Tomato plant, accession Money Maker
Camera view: tilt-top (135 deg); turntable rotation: 150 degrees
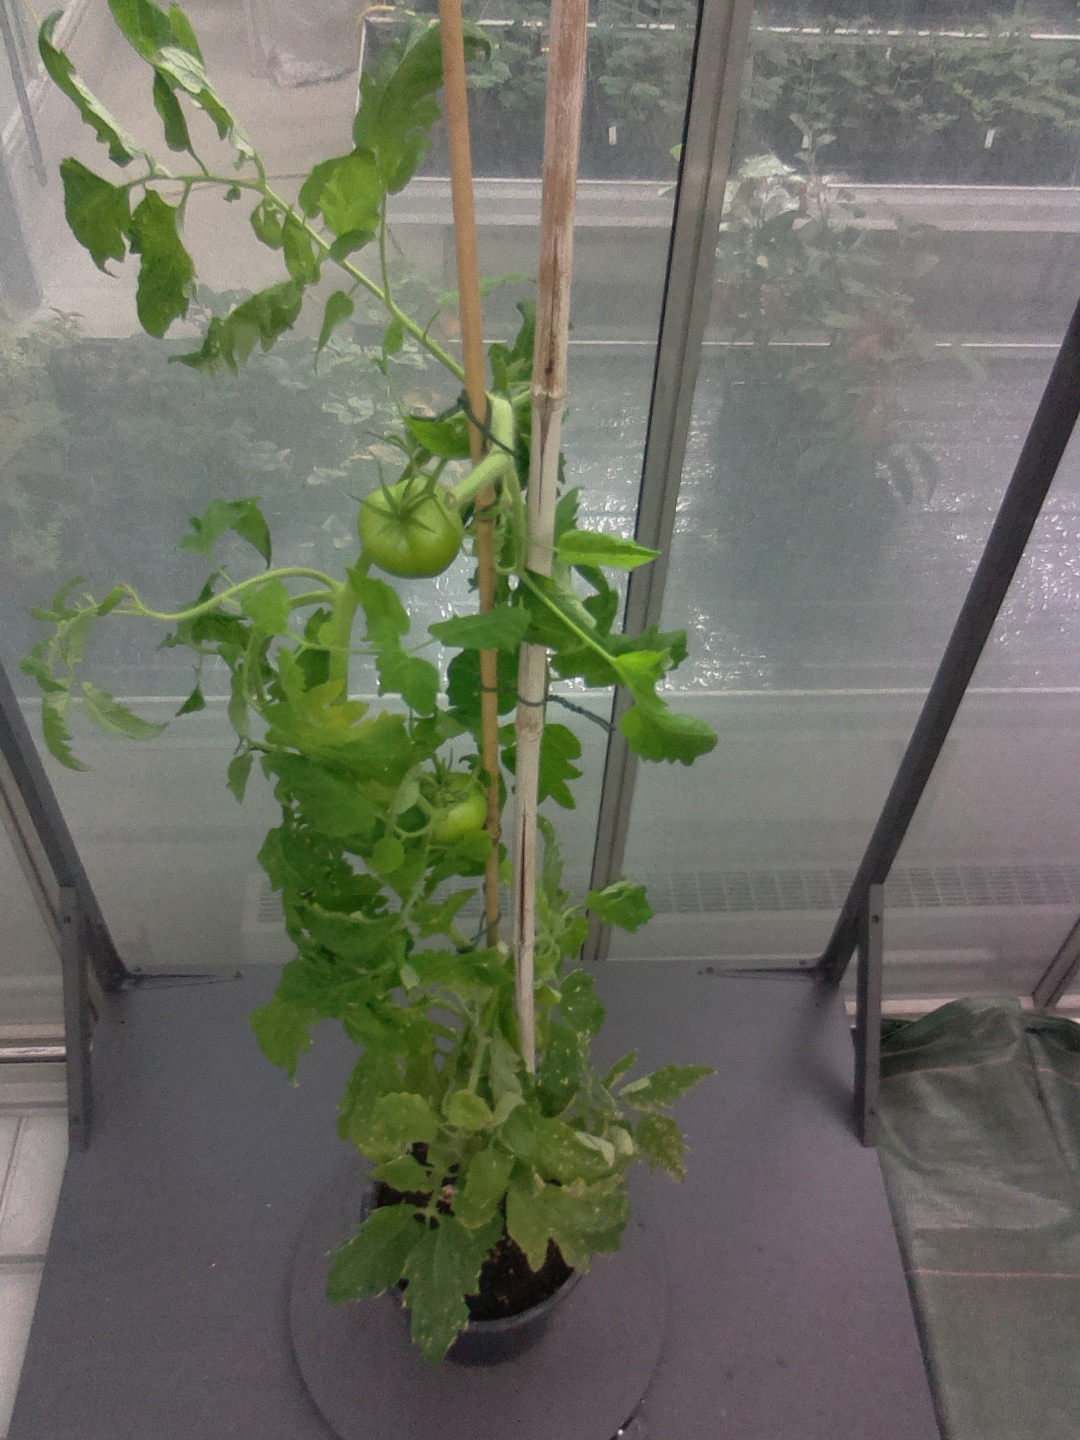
BBCH growth stage 77: 70%-80% of final fruit size